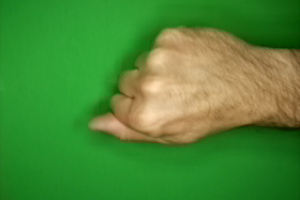
Label: rock